History of social democracy

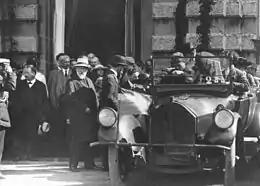
Noe Zhordania (man with white beard and wearing a white hat on the left side of the car), prime minister of the newly independent Georgia, attending a meeting of the Labour and Socialist International in 1920

Representing revolutionary socialism, Rosa Luxemburg staunchly condemned Bernstein's revisionism and reformism for being based on "opportunism in social democracy". Luxemburg likened Bernstein's policies to that of the dispute between Marxists and the opportunistic "Praktiker" ("pragmatists"). She denounced Bernstein's evolutionary socialism for being a "petty-bourgeois vulgarization of Marxism" and claimed that Bernstein's years of exile in Britain had made him lose familiarity with the situation in Germany, where he was promoting evolutionary socialism. Luxemburg sought to maintain social democracy as a revolutionary Marxist creed. Both Kautsky and Luxemburg condemned Bernstein's philosophy of science as flawed for having abandoned Hegelian dialectics for Kantian philosophical dualism. Russian Marxist George Plekhanov joined Kautsky and Luxemburg in condemning Bernstein for having a neo-Kantian philosophy. Kautsky and Luxemburg contended that Bernstein's empiricist viewpoints depersonalized and dehistoricized the social observer and reducing objects down to facts. Luxemburg associated Bernstein with ethical socialists who she identified as being associated with the bourgeoisie and Kantian liberalism.